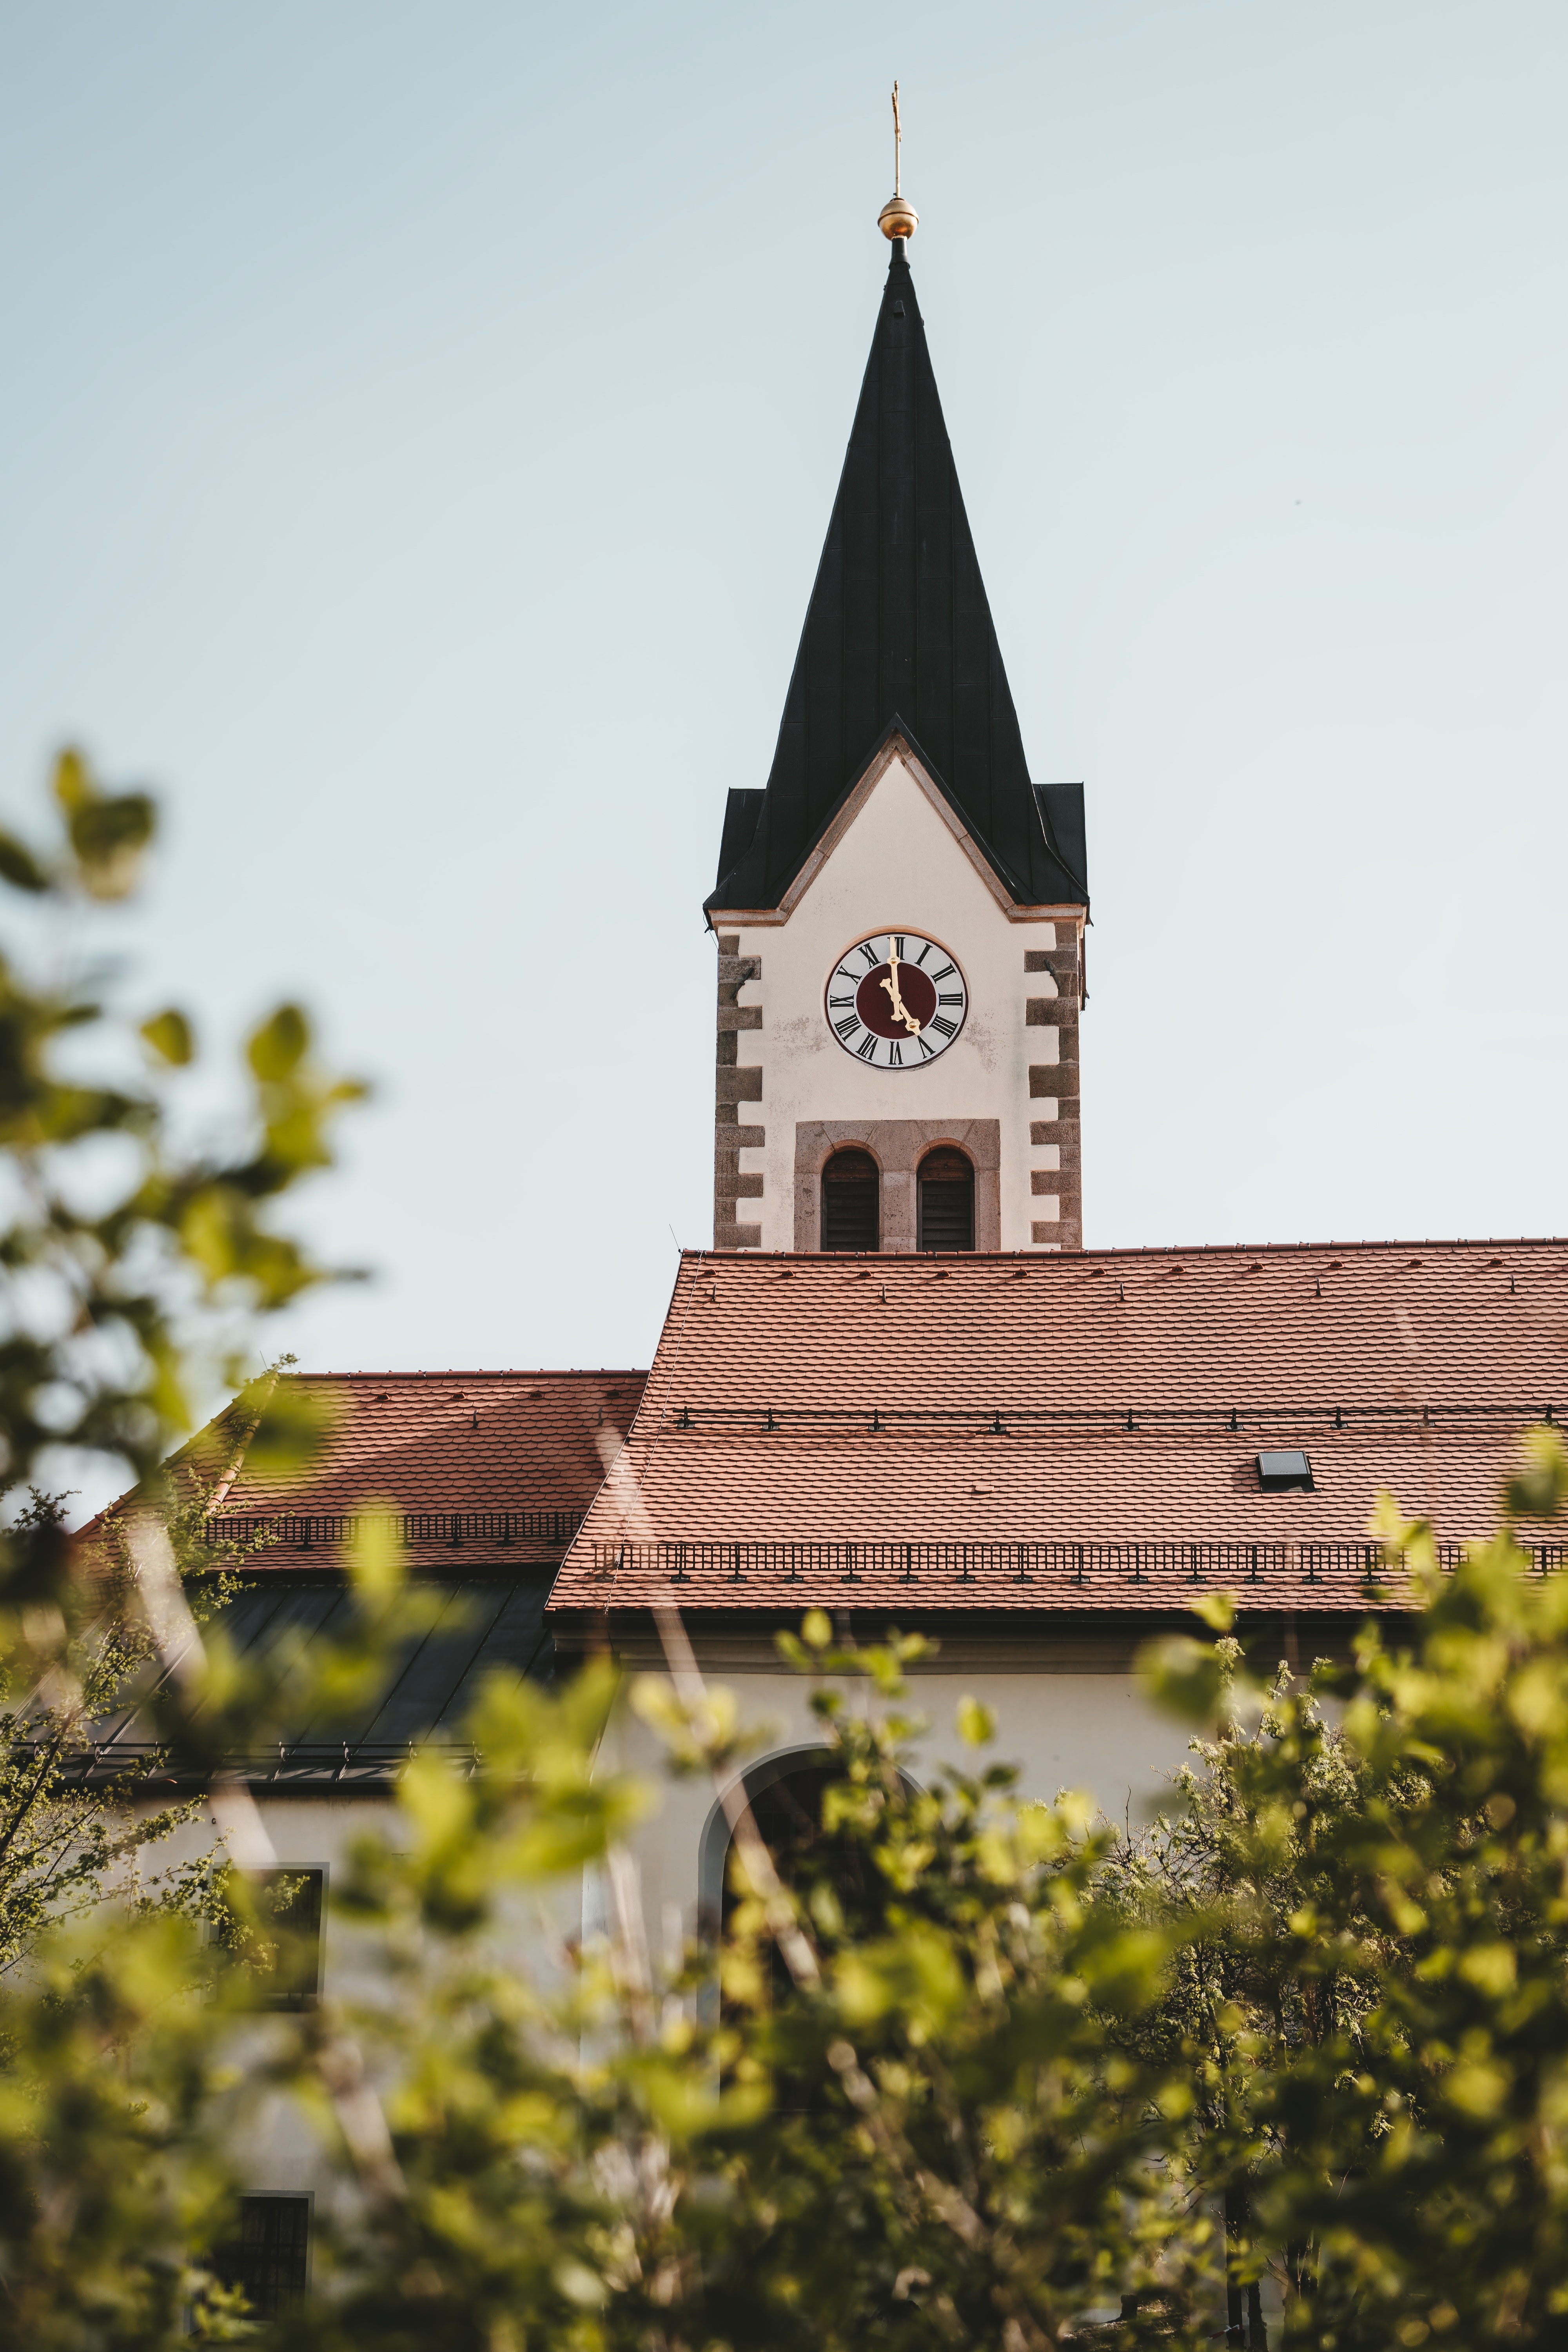
steeple, sankt, englmar, clock, christianity, bokeh, building, architecture, bavarian, forest, sky, landmark, tower, spire, tree, church, place of worship, roof, chapel, clock tower, bell tower, facade, house